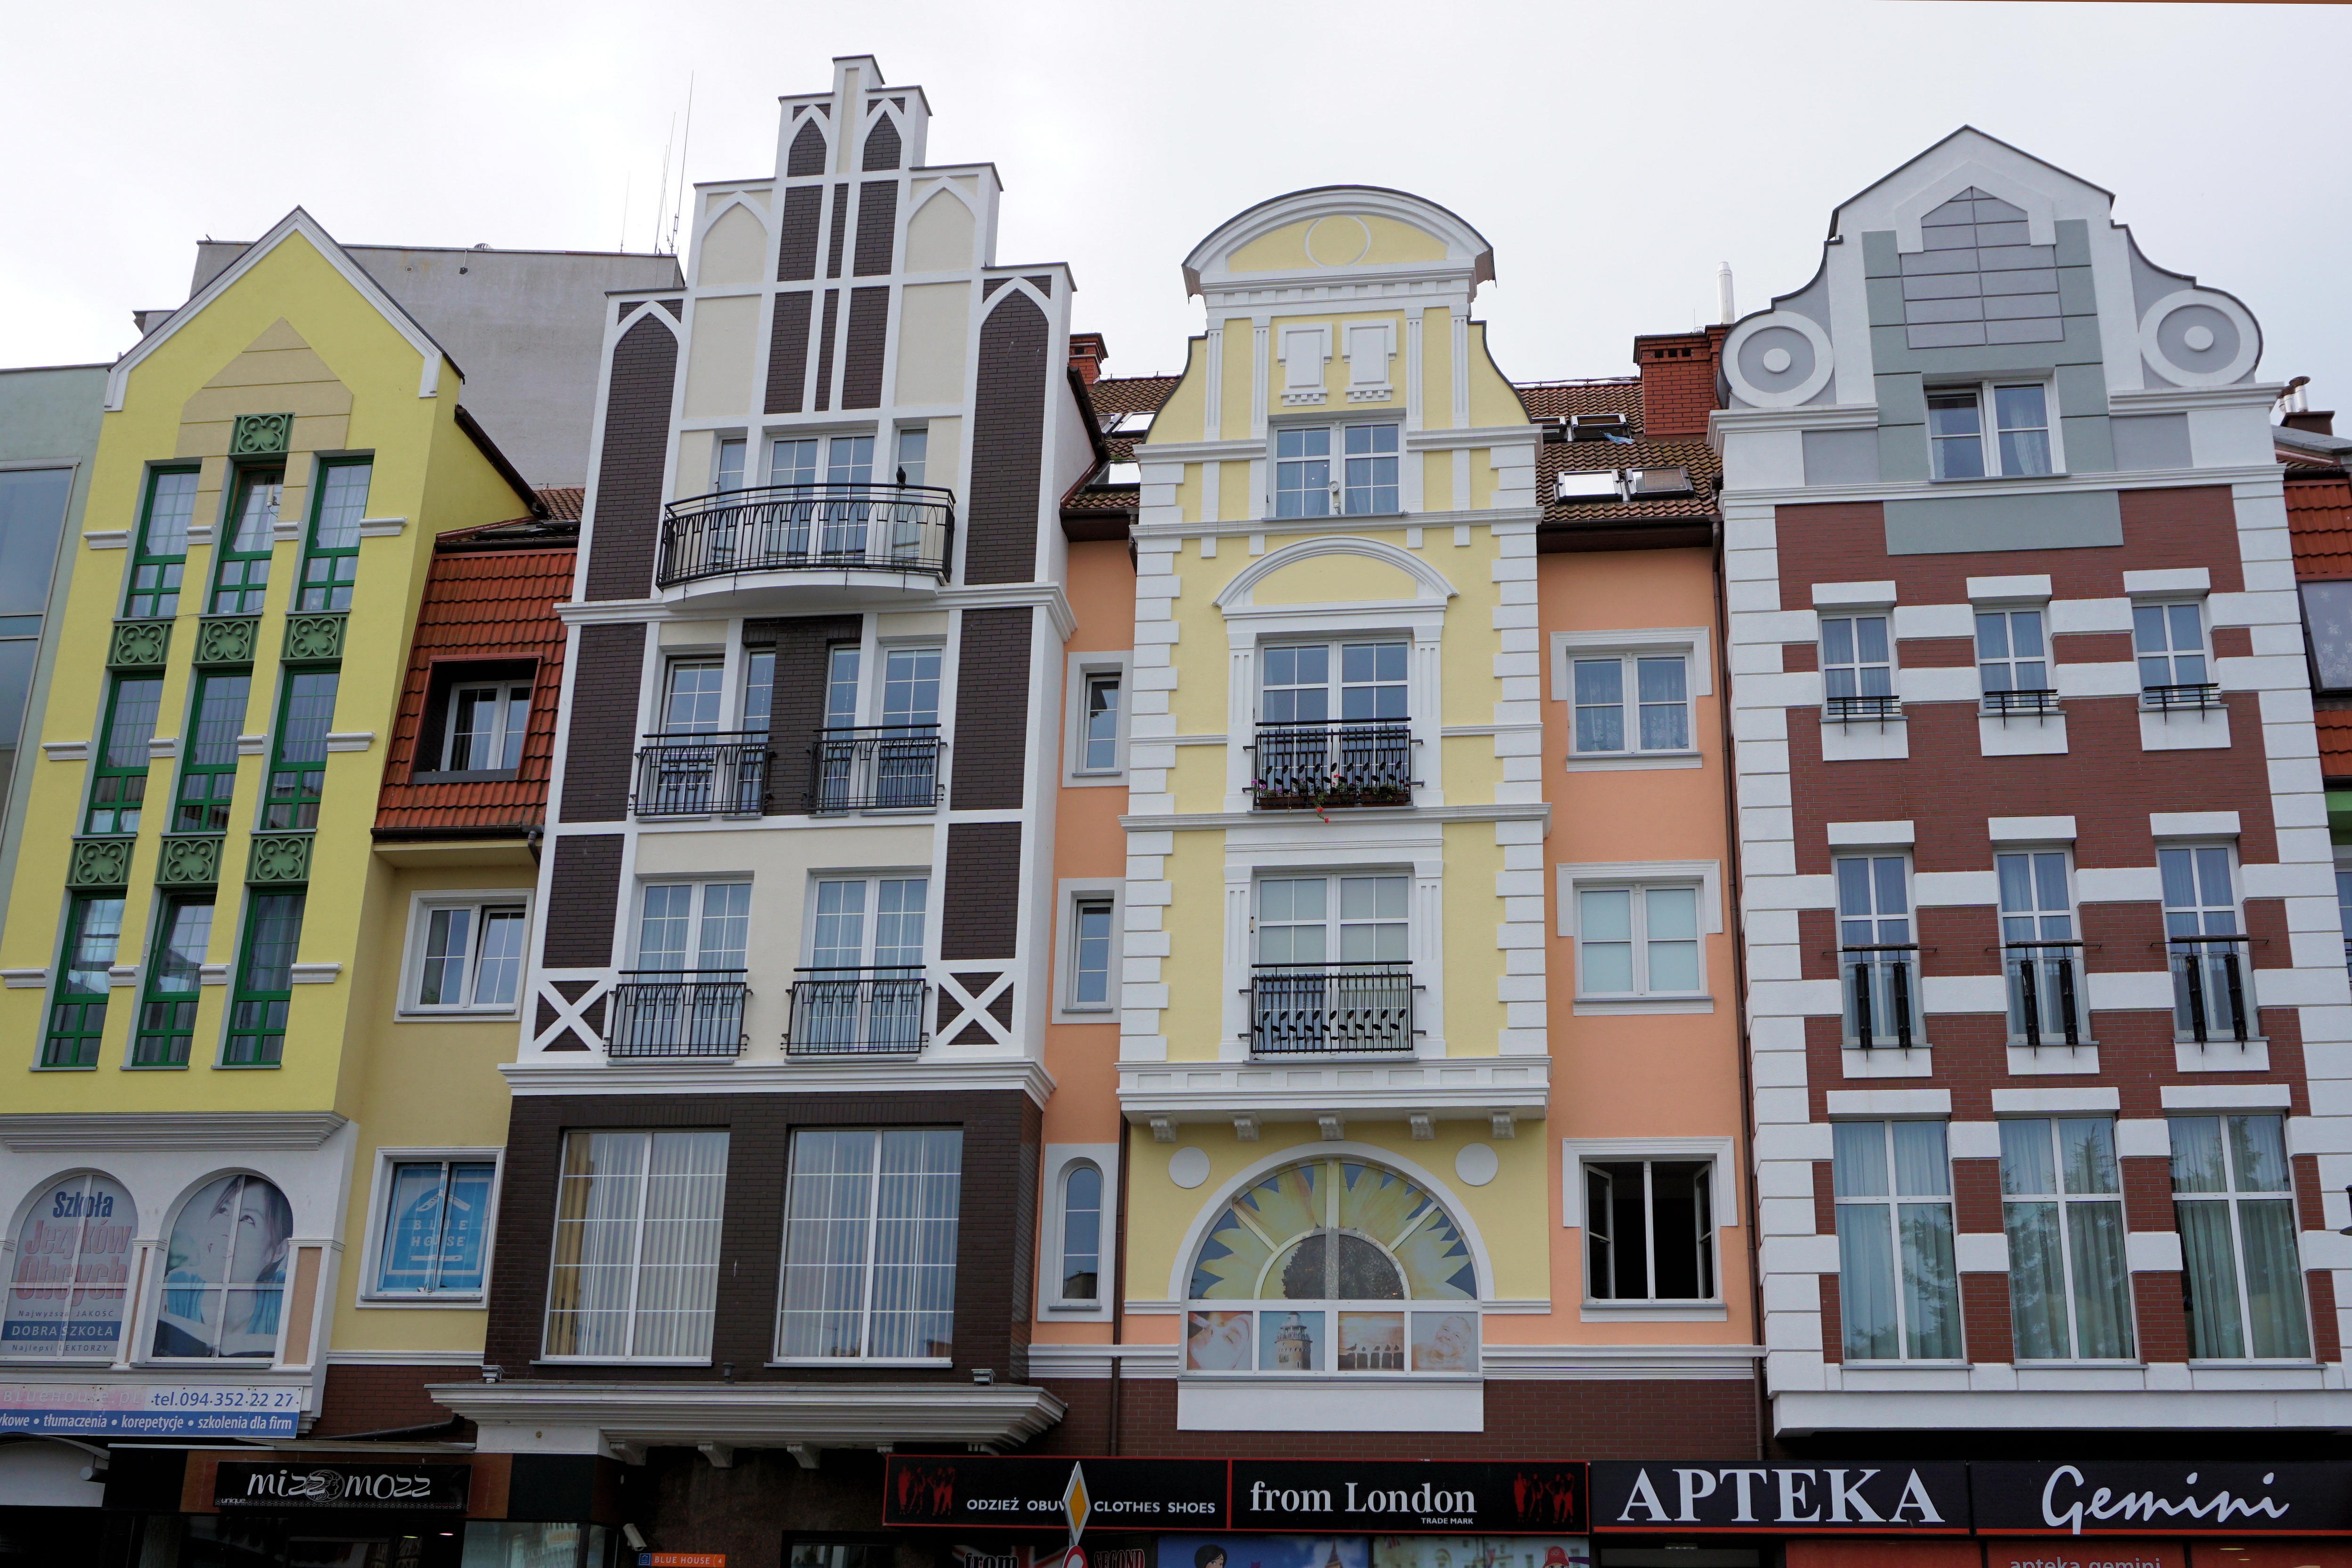
architecture, mansion, house, window, town, building, city, home, downtown, facade, property, apartment, tower block, old town, estate, historically, condominium, neighbourhood, ko obrzeg, residential area